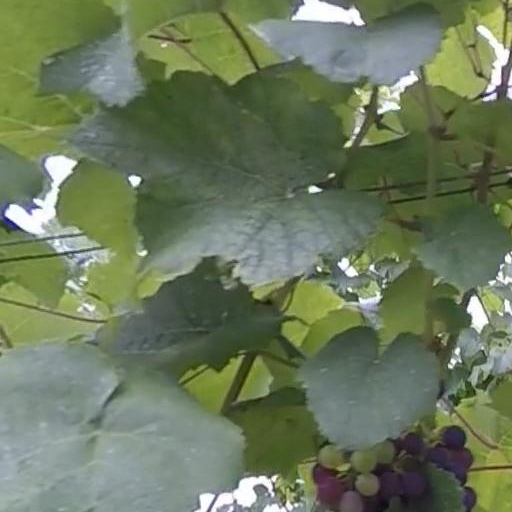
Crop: grape